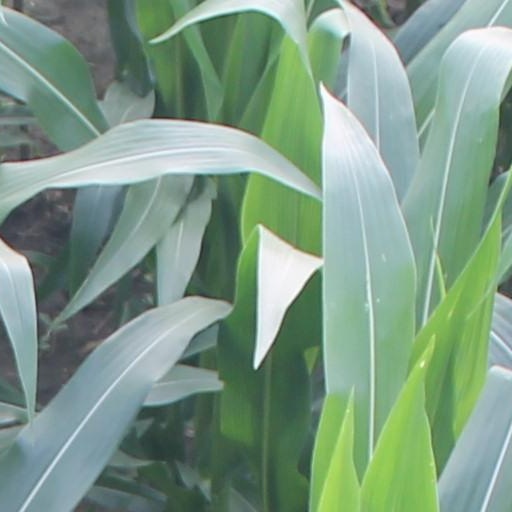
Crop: maize; corn